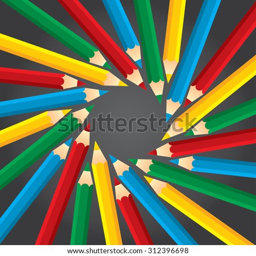
colored twisted pencils on a dark background